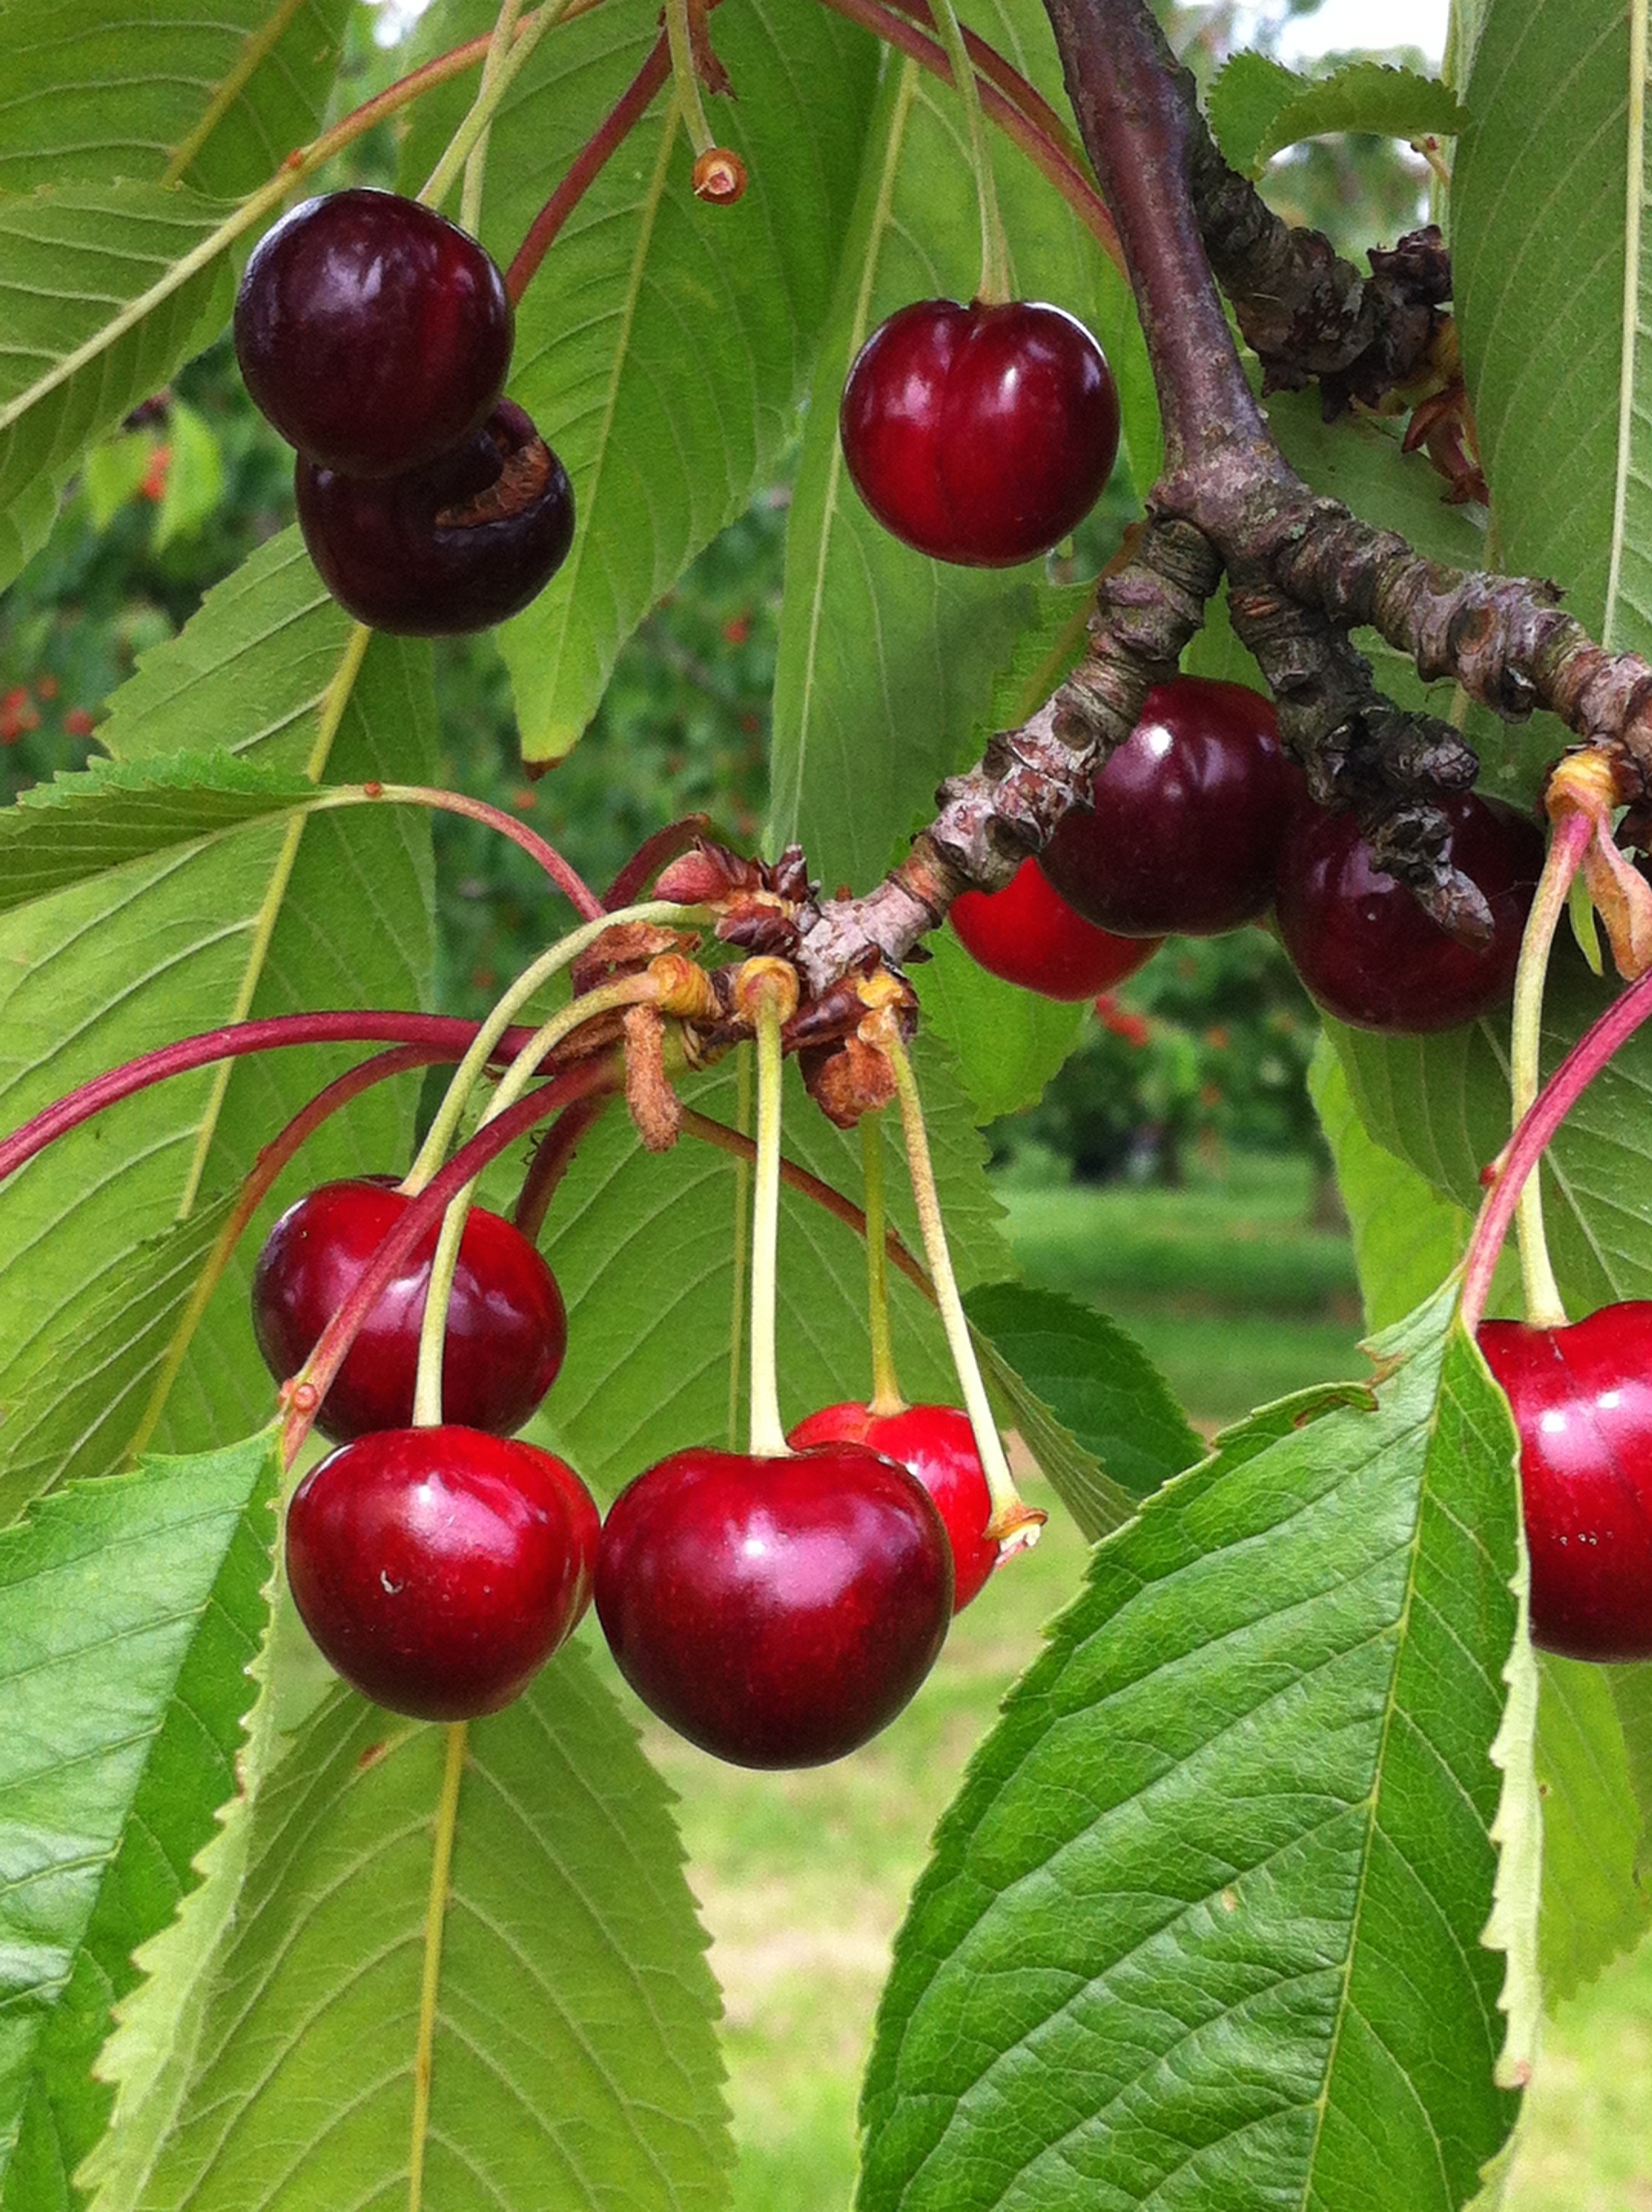
tree, branch, plant, fruit, flower, food, spring, produce, holland, shrub, cherry, flowering plant, rose family, acerola, malpighia, land plant, rose order, chinese hawthorn, schisandra, betuwe